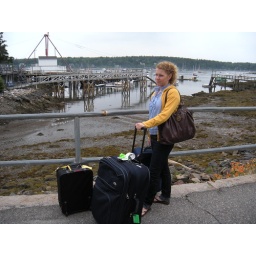
dropped off by the bus and walking up the street to find our house with all our luggage!!